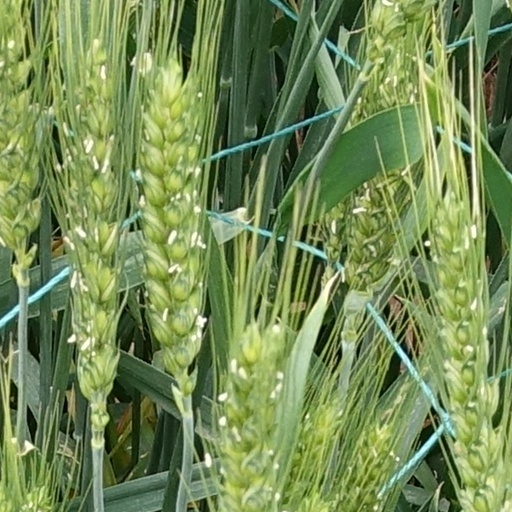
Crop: wheat